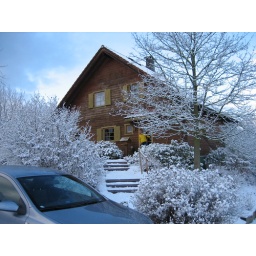
The Roths' cuckoo clock house in a winter wonderland